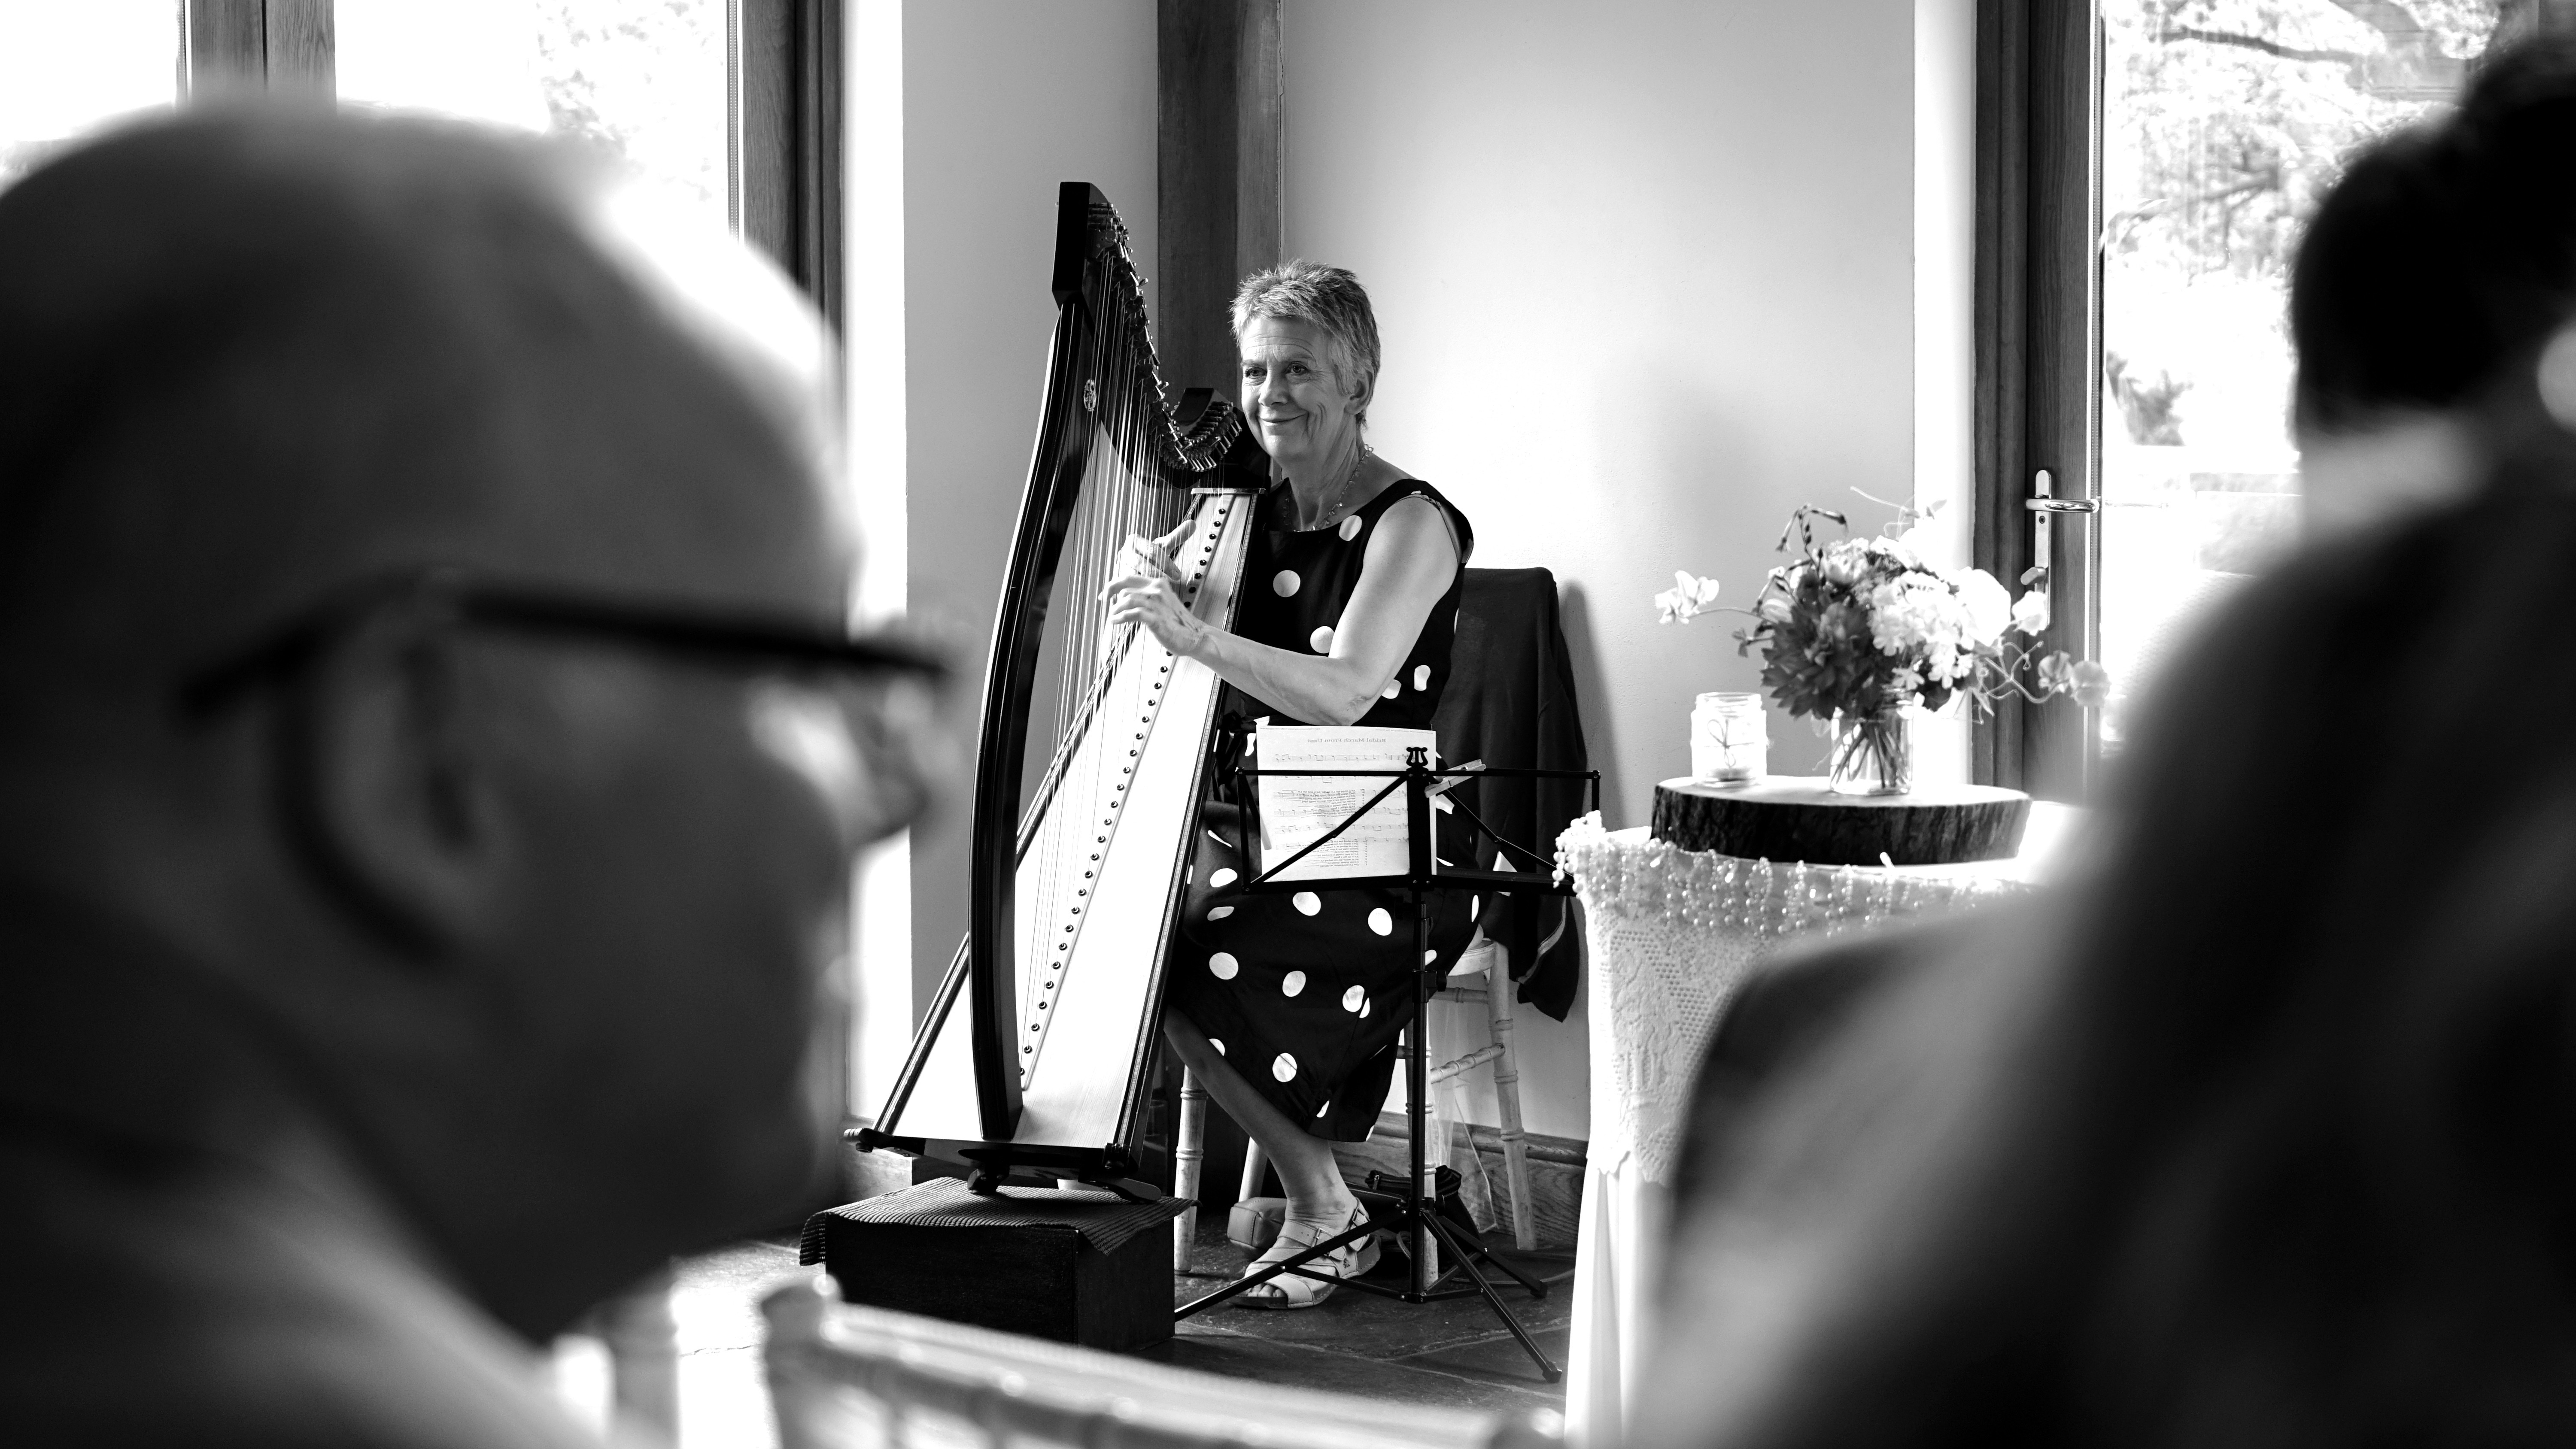
man, person, music, black and white, woman, white, photography, play, instrument, artistic, artist, nostalgia, playing, musician, black, monochrome, lady, wedding, perform, classical, relaxation, performance, photograph, sound, harp, elegant, entertainment, soloist, pluck, monochrome photography